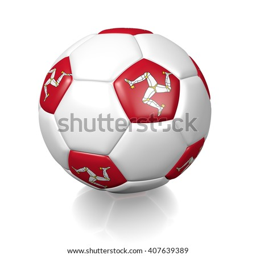
3d rendering of a football soccer ball colored with the flag isolated on a white background